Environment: real
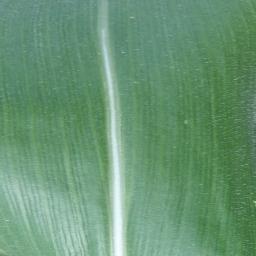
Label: healthy